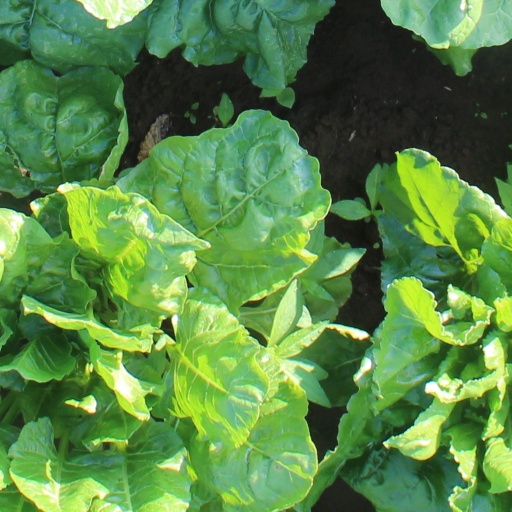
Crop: sugar beet